Prisoner season 3

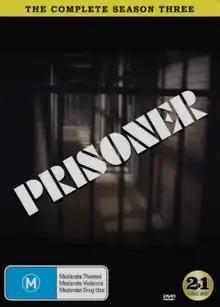
DVD cover

The third season of Australian drama television series "Prisoner" (commonly known as Prisoner: Cell Block H) premiered on Network Ten on 4 February 1981. It consists of 81 episodes and concluded on 11 November 1981.